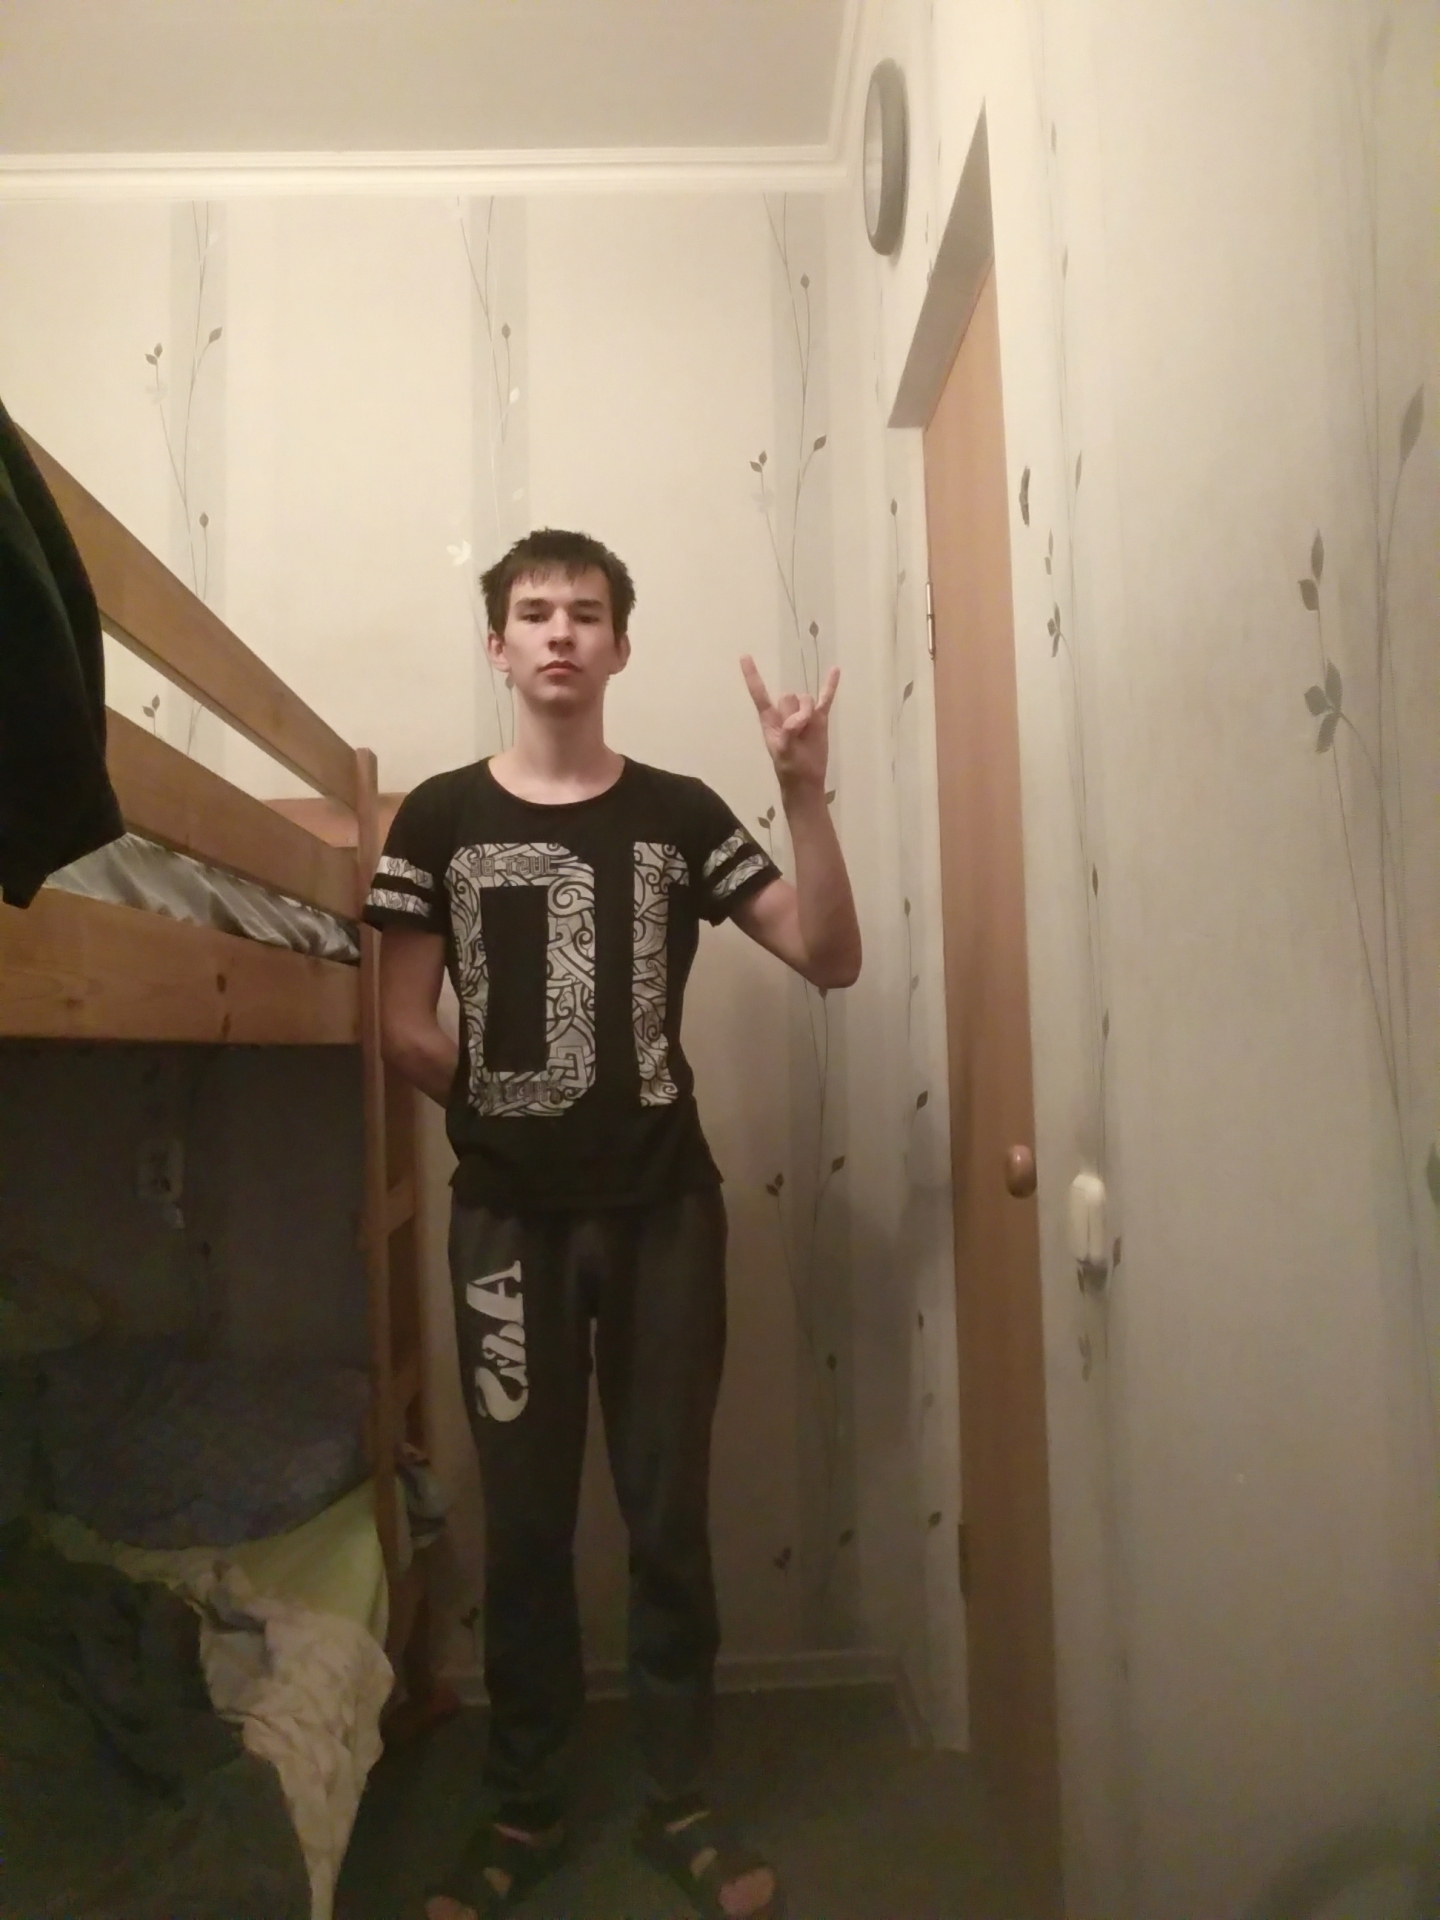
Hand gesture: rock